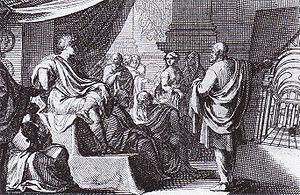
L'architecture romaine est l'art de concevoir des espaces et de bâtir des édifices qui se développe durant la Rome antique, du Vᵉ siècle av. J.-C. au IVᵉ siècle apr. J.-C. Elle adopte certains aspects de l'architecture de la Grèce antique de façons directe et indirecte à travers les contacts avec la Grande-Grèce et par l'utilisation des techniques de l'architecture étrusque qui trouve elle-même son origine dans l'architecture grecque. On retrouve ainsi dans les monuments romains l'esthétisme des bâtiments grecs avec l'utilisation des ordres architecturaux et du marbre qui se mélange aux techniques héritées des étrusques, comme leur savoir-faire en matière d'ingénierie hydraulique.
L’Homme de Vitruve est un célèbre dessin annoté, réalisé vers 1490 à la plume, encre et lavis sur papier, par le peintre florentin Léonard de Vinci, d'après une étude de l’important traité d'architecture antique De architectura rédigé en -15 par l'architecte ingénieur romain Vitruve, et dédié à l’empereur romain Auguste.